Serbs in North Macedonia

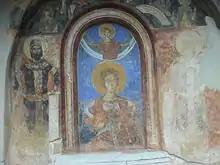
Fresco above entrance of the church at Marko's Monastery, with Prince Marko (left) and his father, King Vukašin (right)

In 1557, Mehmed Sokolović, an Ottoman commander of Serb origin, restored the Serbian Patriarchate of Peć, appointing his still Christian relative, Makarije, as the Patriarch. Tetovo, Skopje, Štip and Radovište are placed under the Serbian Church, while Ohrid, Monastir, Debar and Prilep remains under the Archbishopric of Ohrid (Greek). In 1580, Jovan the Serb of Kratovo authored a Gospel book. All missions to Russia from Macedonia were described as "Serbian", the first of which was in 1585, by Visarion, the Metropolitan of Kratovo and his entourage of monks from other places. In 1641, the Metropolitan of Skopje, Simeon, travels to Russia and signs himself as ""of the land of Serbia"". In 1687 a petition of Jeftimije, Metropolitan of Skoplje; "of the Serbian lands of the Church of Skoplje". Although, unquestionably, the preceding were all under the Serb see, similarly clergy from the southern, Ecumenical dioceses, too described themselves as Serbs. In 1625, Sergius of Greben mentions that he had been "consecrated by Nektarije, Archbishop of Ochrida, in the land of Serbia". In 1634, Archbishop Avram of Ohrid replies that they came from "the Serbian country, from the town of Ochrida", similarly, in 1643, German of Kremenec says he is from the Serbian country, from Kostur, In 1648, "the Serb Dimitrje Nikolajev" from Kostur. In 1704, "Serb Bratan Jovanov came to Russia from the land of Macedonia".